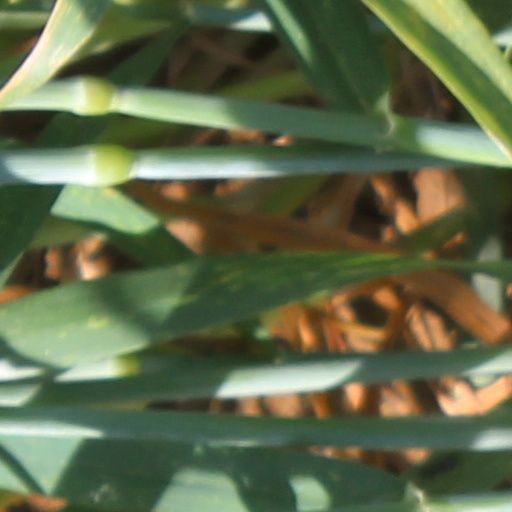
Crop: wheat